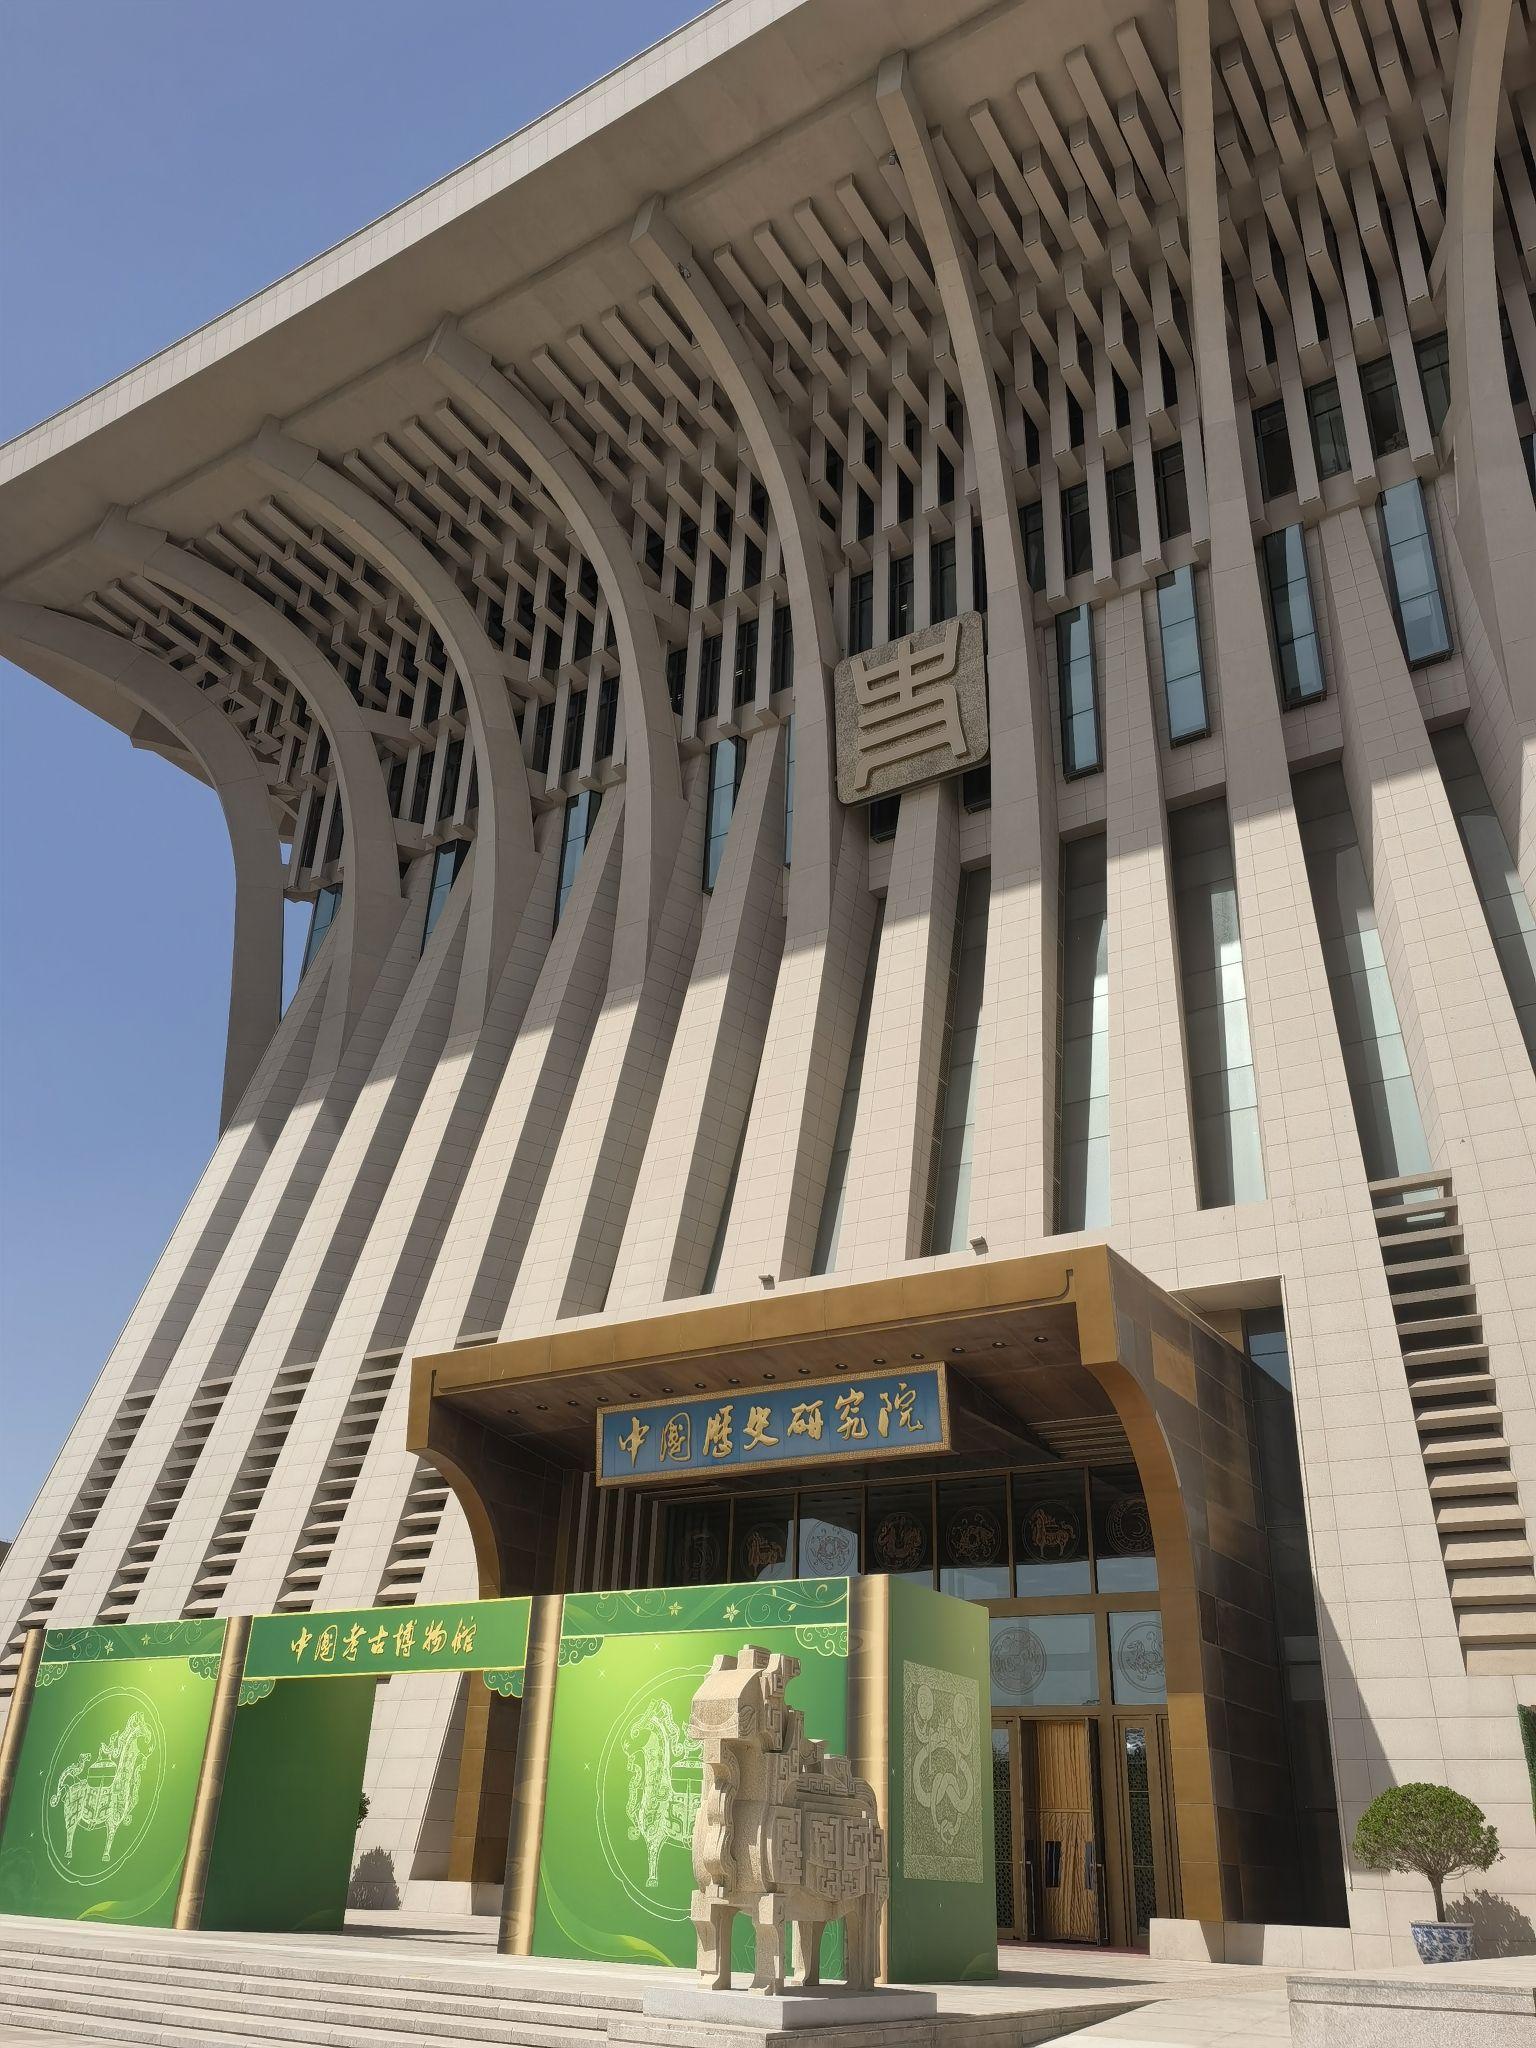
地标名称：中国历史研究院
所在城市：北京市·朝阳区